Wilhelm Filchner

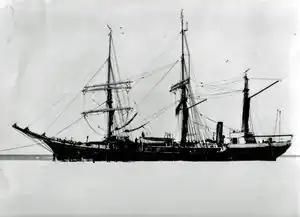
Expedition ship, "Deutschland"

Filchner's interest in the Antarctic was sparked by the theories of Albrecht Penck of the University of Berlin, who considered that the then largely unexplored Antarctic continent comprised two separate landmasses, East and West Antarctica, divided by a strait connecting the Weddell and Ross Seas. Filchner wished to investigate this question, and in 1909, with the support of the Berlin Geographical Society, began preparations for an Antarctic expedition. He would not only test Penck's theory, but would combine geographical discovery with scientific inquiry. Filchner's original plan envisaged two ships, with shore parties advancing inland respectively from Weddell and Ross Sea bases, to meet in the vicinity of the Pole. This proved too costly, so Filchner had to adopt a more modest, single-ship strategy, confining his operations to the Weddell Sea area.